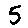
Label: 5